75th Ranger Regiment

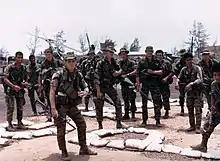
Two 1st Cav LRP Ranger teams in Quang Tri, Vietnam, July 26, 1968.

The second period began in late June 1967, when the chairman of the Joint Chiefs of Staff, General Earle G. Wheeler, authorized the formation of two long-range patrol companies for I and II Field Forces. Company E (Long Range Reconnaissance Patrol), 20th Infantry (Airborne) was activated on September 25, 1967, and assigned to I Field Force and stationed at Phan Rang. The nucleus of this unit came from the 1st Brigade, 101st Airborne Division LRRP Platoon, along with soldiers from the replacement stream. Company F (Long Range Patrol), 51st Infantry (Airborne) was activated on September 25, 1967, and assigned to II Field Force stationed at Bien Hoa. Its nucleus came from the LRRP platoon of the 173d Airborne Brigade, along with soldiers from the replacement stream. Each of the two Field Force LRP companies had a strength of 230 men, and was commanded by a major. In an apparent response to division commanders' tactical requirements, and bolstered by the combat effectiveness of the provisional LRRP units, in the winter of 1967 the Army authorized separate company designations for Long Range Patrol (LRP) units in divisions and detachments in separate brigades. The divisional LRP companies were authorized 118 men and the brigade detachments 61 men. The wholesale renaming of existing divisional LRP units occurred on December 20, 1967, in the 1st Cavalry, 1st Infantry, 4th Infantry, 9th Infantry, 23d (Americal), and 25th Infantry Divisions. LRP detachments were created in the 199th Light Infantry Brigade on January 10, 1968, in the 173d Airborne Brigade on February 5, 1968, and in the 3d Brigade 82d Airborne Division and 1st Brigade 5th Mechanized Division on December 15, 1968.